Haim Eshed

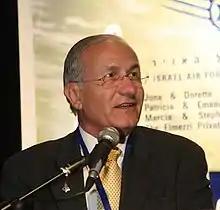
Haim Eshed in January 2008 at the Fisher Institute for Air and Space Strategic Studies

Haim Eshed alternatively romanized as Chaim Eshed (born 1933) is an Israeli visiting professor of aeronautics and astronautics at various space technology research institutions. A retired brigadier general in Israeli Military Intelligence, Eshed was director of space programs for Israel Ministry of Defense for nearly 30 years, is former chair of the Space Committee of the National Council for Research and Development for the Ministry of Science, Technology and Space and a member of the steering committee of Israel Space Agency. Eshed is responsible for the launch of 20 Israeli made satellites, and he is widely cited as the father of Israel's space program.